Lusse

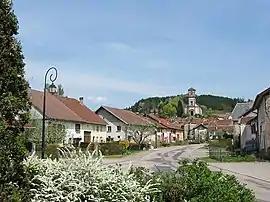
The main road in Lusse

Lusse is a commune in the Vosges department in Grand Est in northeastern France.